In Times of Fading Light (film)

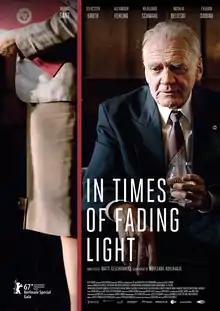
Poster

In Times of Fading Light is a 2017 German drama film directed by Matti Geschonneck. The film shows a day in the life of a family in the GDR. It was screened in the Berlinale Special section at the 67th Berlin International Film Festival. It is based on the 2011 novel of the same name by Eugen Ruge.